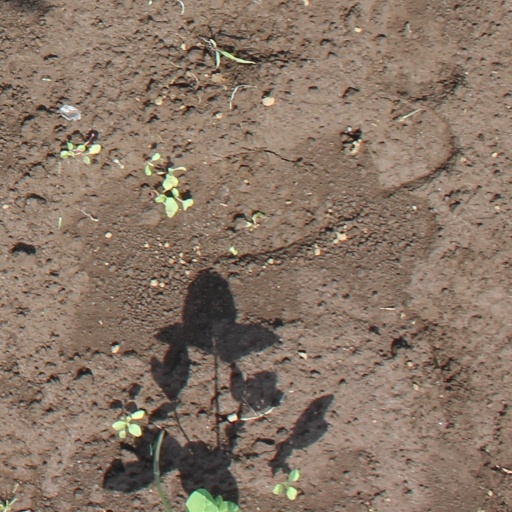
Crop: soybean